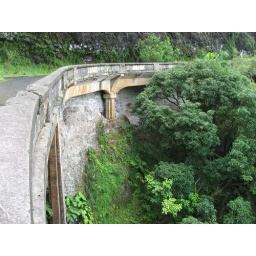
A bridge over a rock wall! Now that's STEEP.